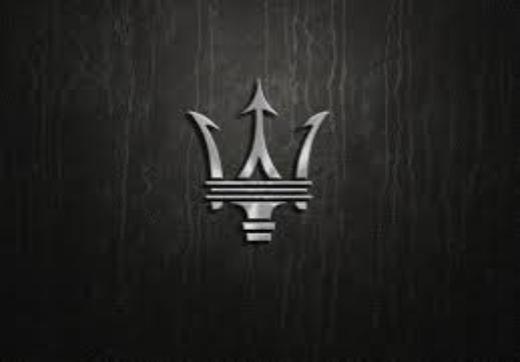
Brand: Maserati
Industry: Transportation